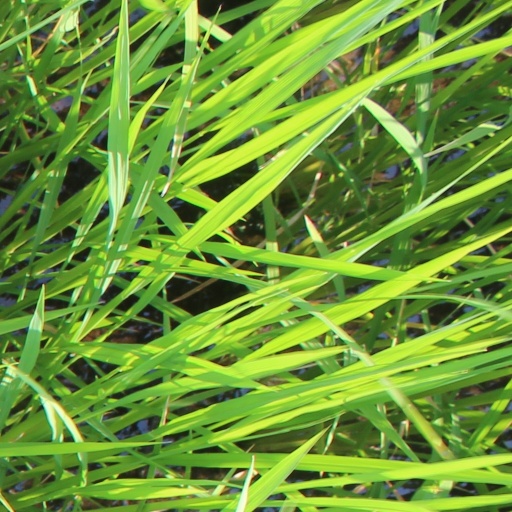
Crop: rice